History of USM Alger (2010–present)

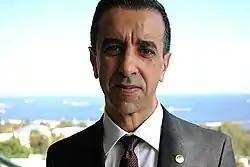
Algerian businessman Ali Haddad owner and president of club USM Alger from 2010 until 2019.

In response to the poor season, the club made major moves during the summer transfer window. USMA signed 15 top level players, including four from rivals ES Sétif. Meanwhile, two of the club’s longest serving players, Hocine Achiou and Karim Ghazi, were released after the coach declined to keep them in the squad. On July 28, 2011, USM Alger signed an indefinite sponsorship deal with the American sportswear brand Nike. These sweeping changes significantly reshaped the team's core, prompting the Algerian media particularly local newspapers to nickname USM Alger the "Dream Team".